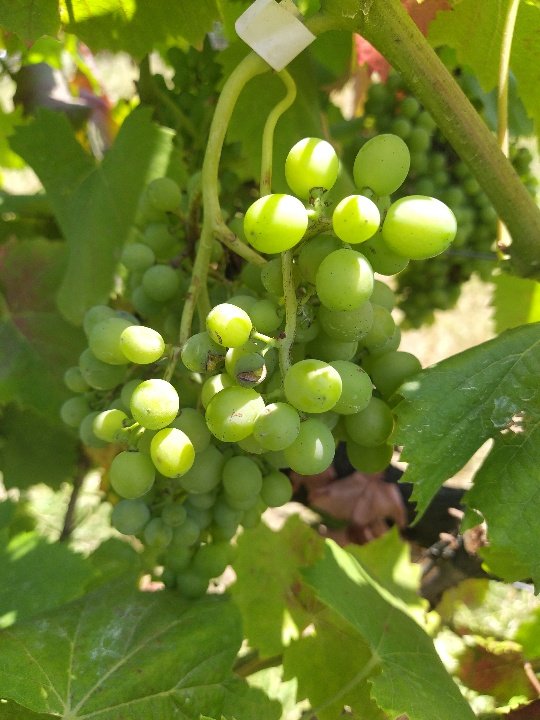
Berries visible: 76
Grape clusters: 1